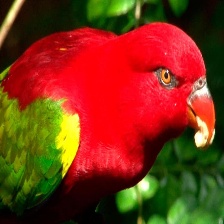
Species: CHATTERING LORY
Scientific name: LORIUS GARRULUS
ImageNet parent category: lorikeet